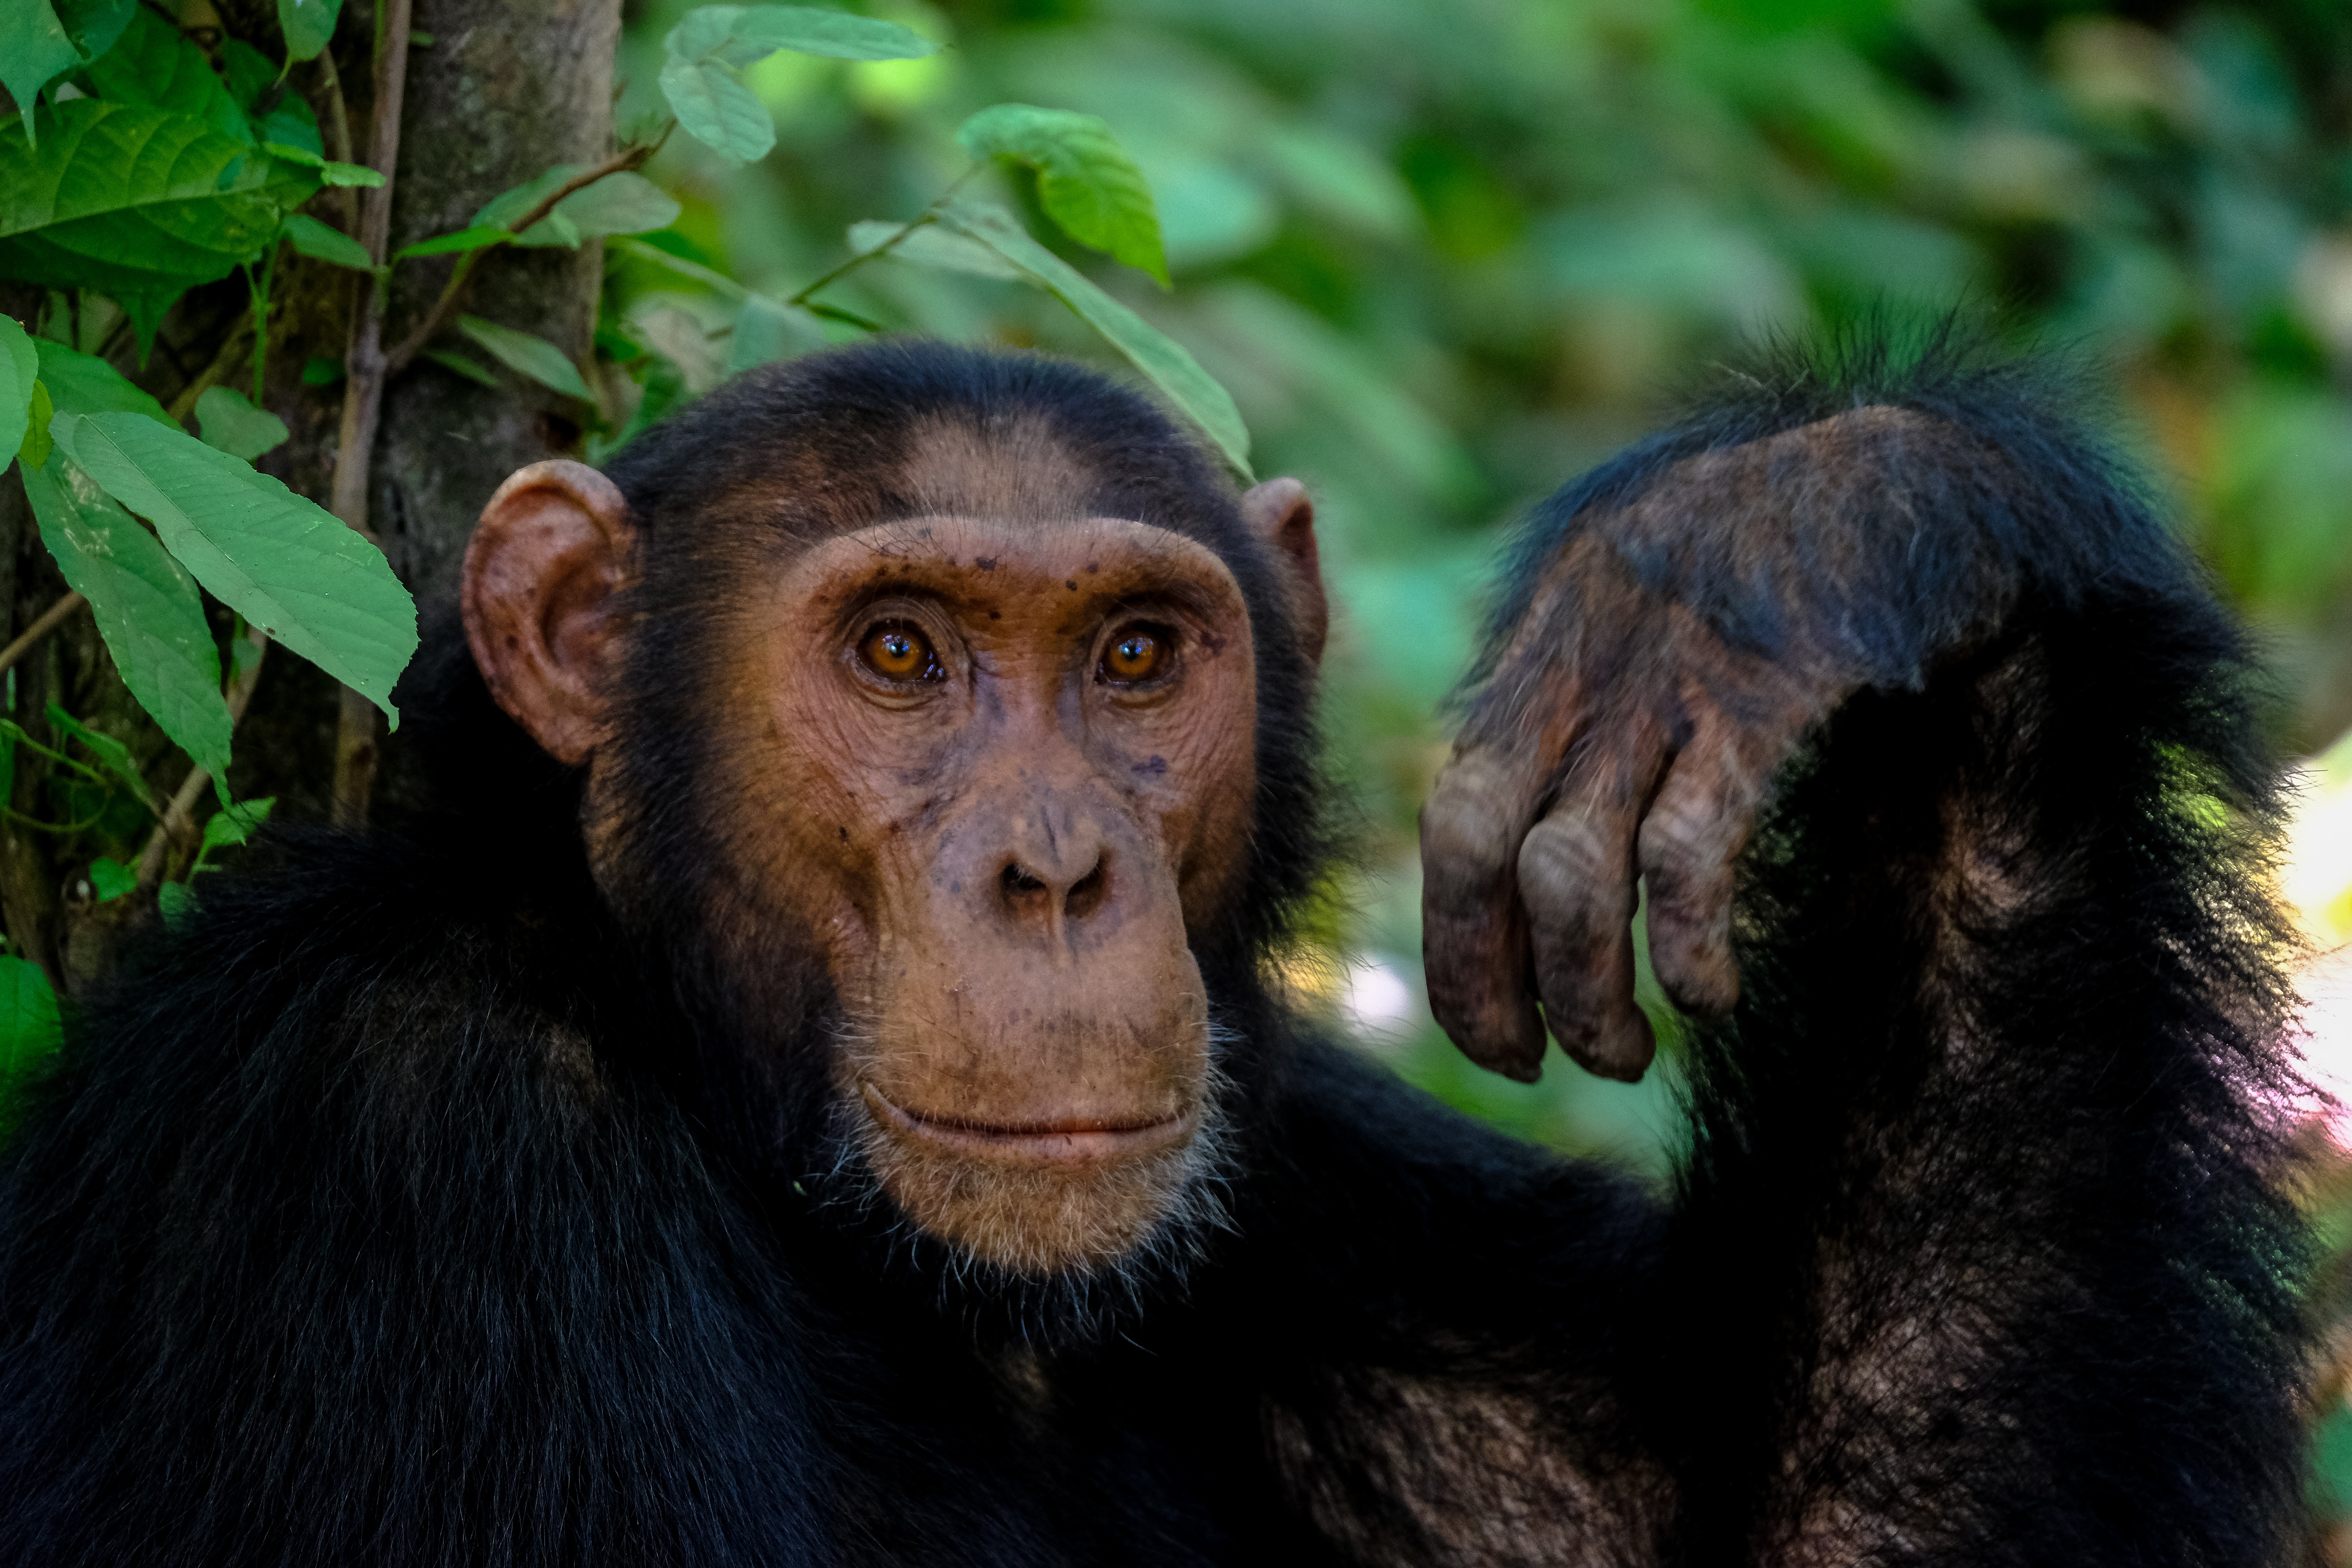
mammal, vertebrate, common chimpanzee, primate, terrestrial animal, macaque, wildlife, organism, adaptation, snout, mouth, plant